Botanical drug

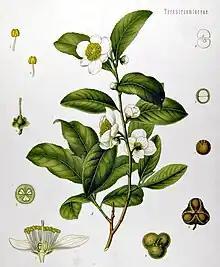
Sinecatechins, the first botanical drug approved by the US FDA, is an extract from the leaves of "Camellia sinensis."

A botanical drug is defined in the United States Federal Food, Drug, and Cosmetic Act as a botanical product that is marketed as diagnosing, mitigating, treating, or curing a disease; a botanical product in turn, is a finished, labeled product that contains ingredients from plants. Chemicals that are purified from plants, like paclitaxel, and highly purified products of industrial fermentation, like biopharmaceuticals, are not considered to be botanical products.